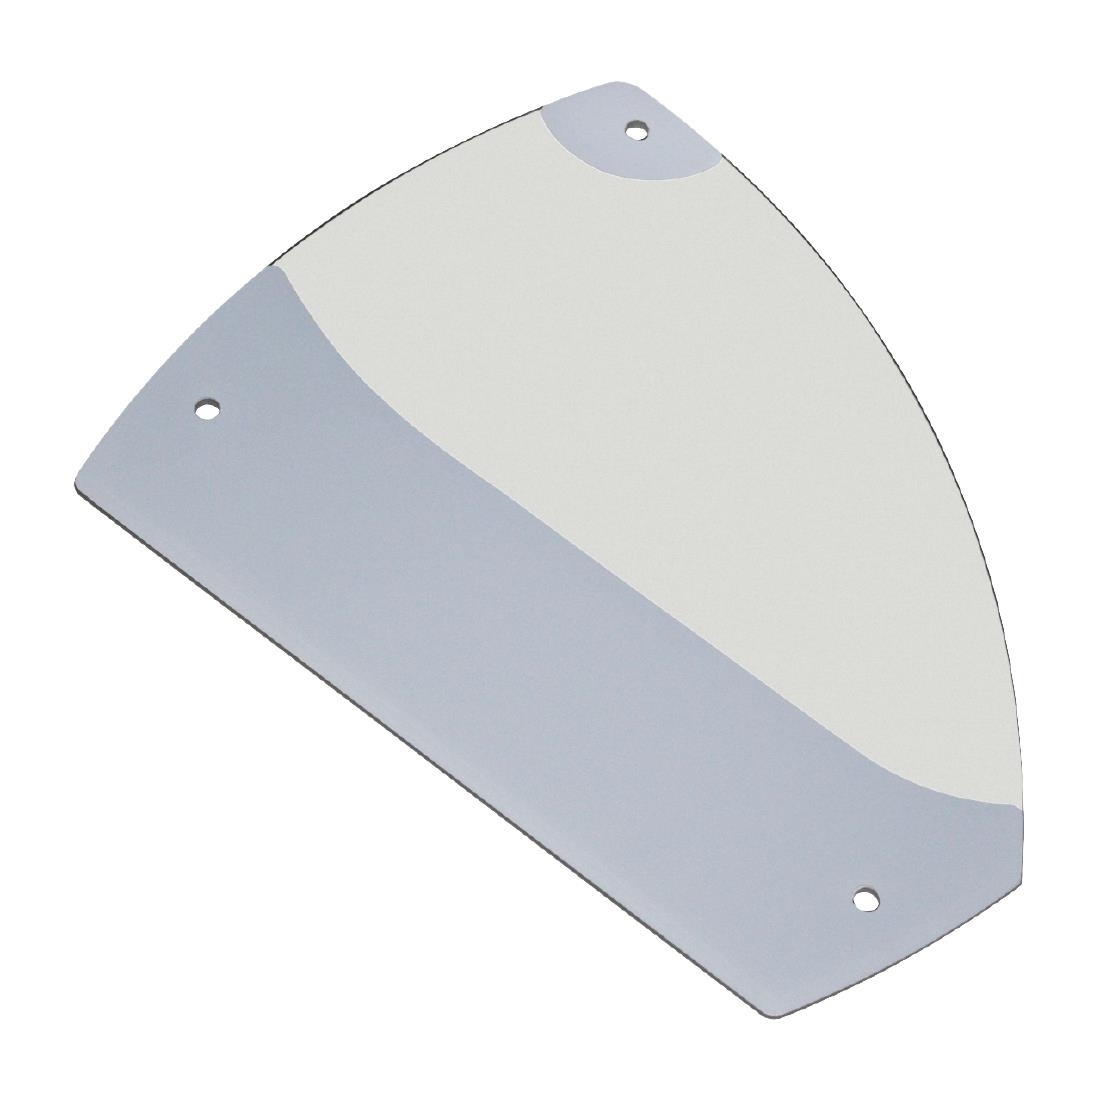
Buffalo Right Glass
Brand: Uropa
Designed to fit the Buffalo CW147 and CW148 heated merchandisers, this high quality genuine Buffalo right side glass is a high quality replacement for the original part.
Category: Home & Garden > Kitchen & Dining > Kitchen Appliance Accessories > Electric Skillet & Wok Accessories > Glass Lids